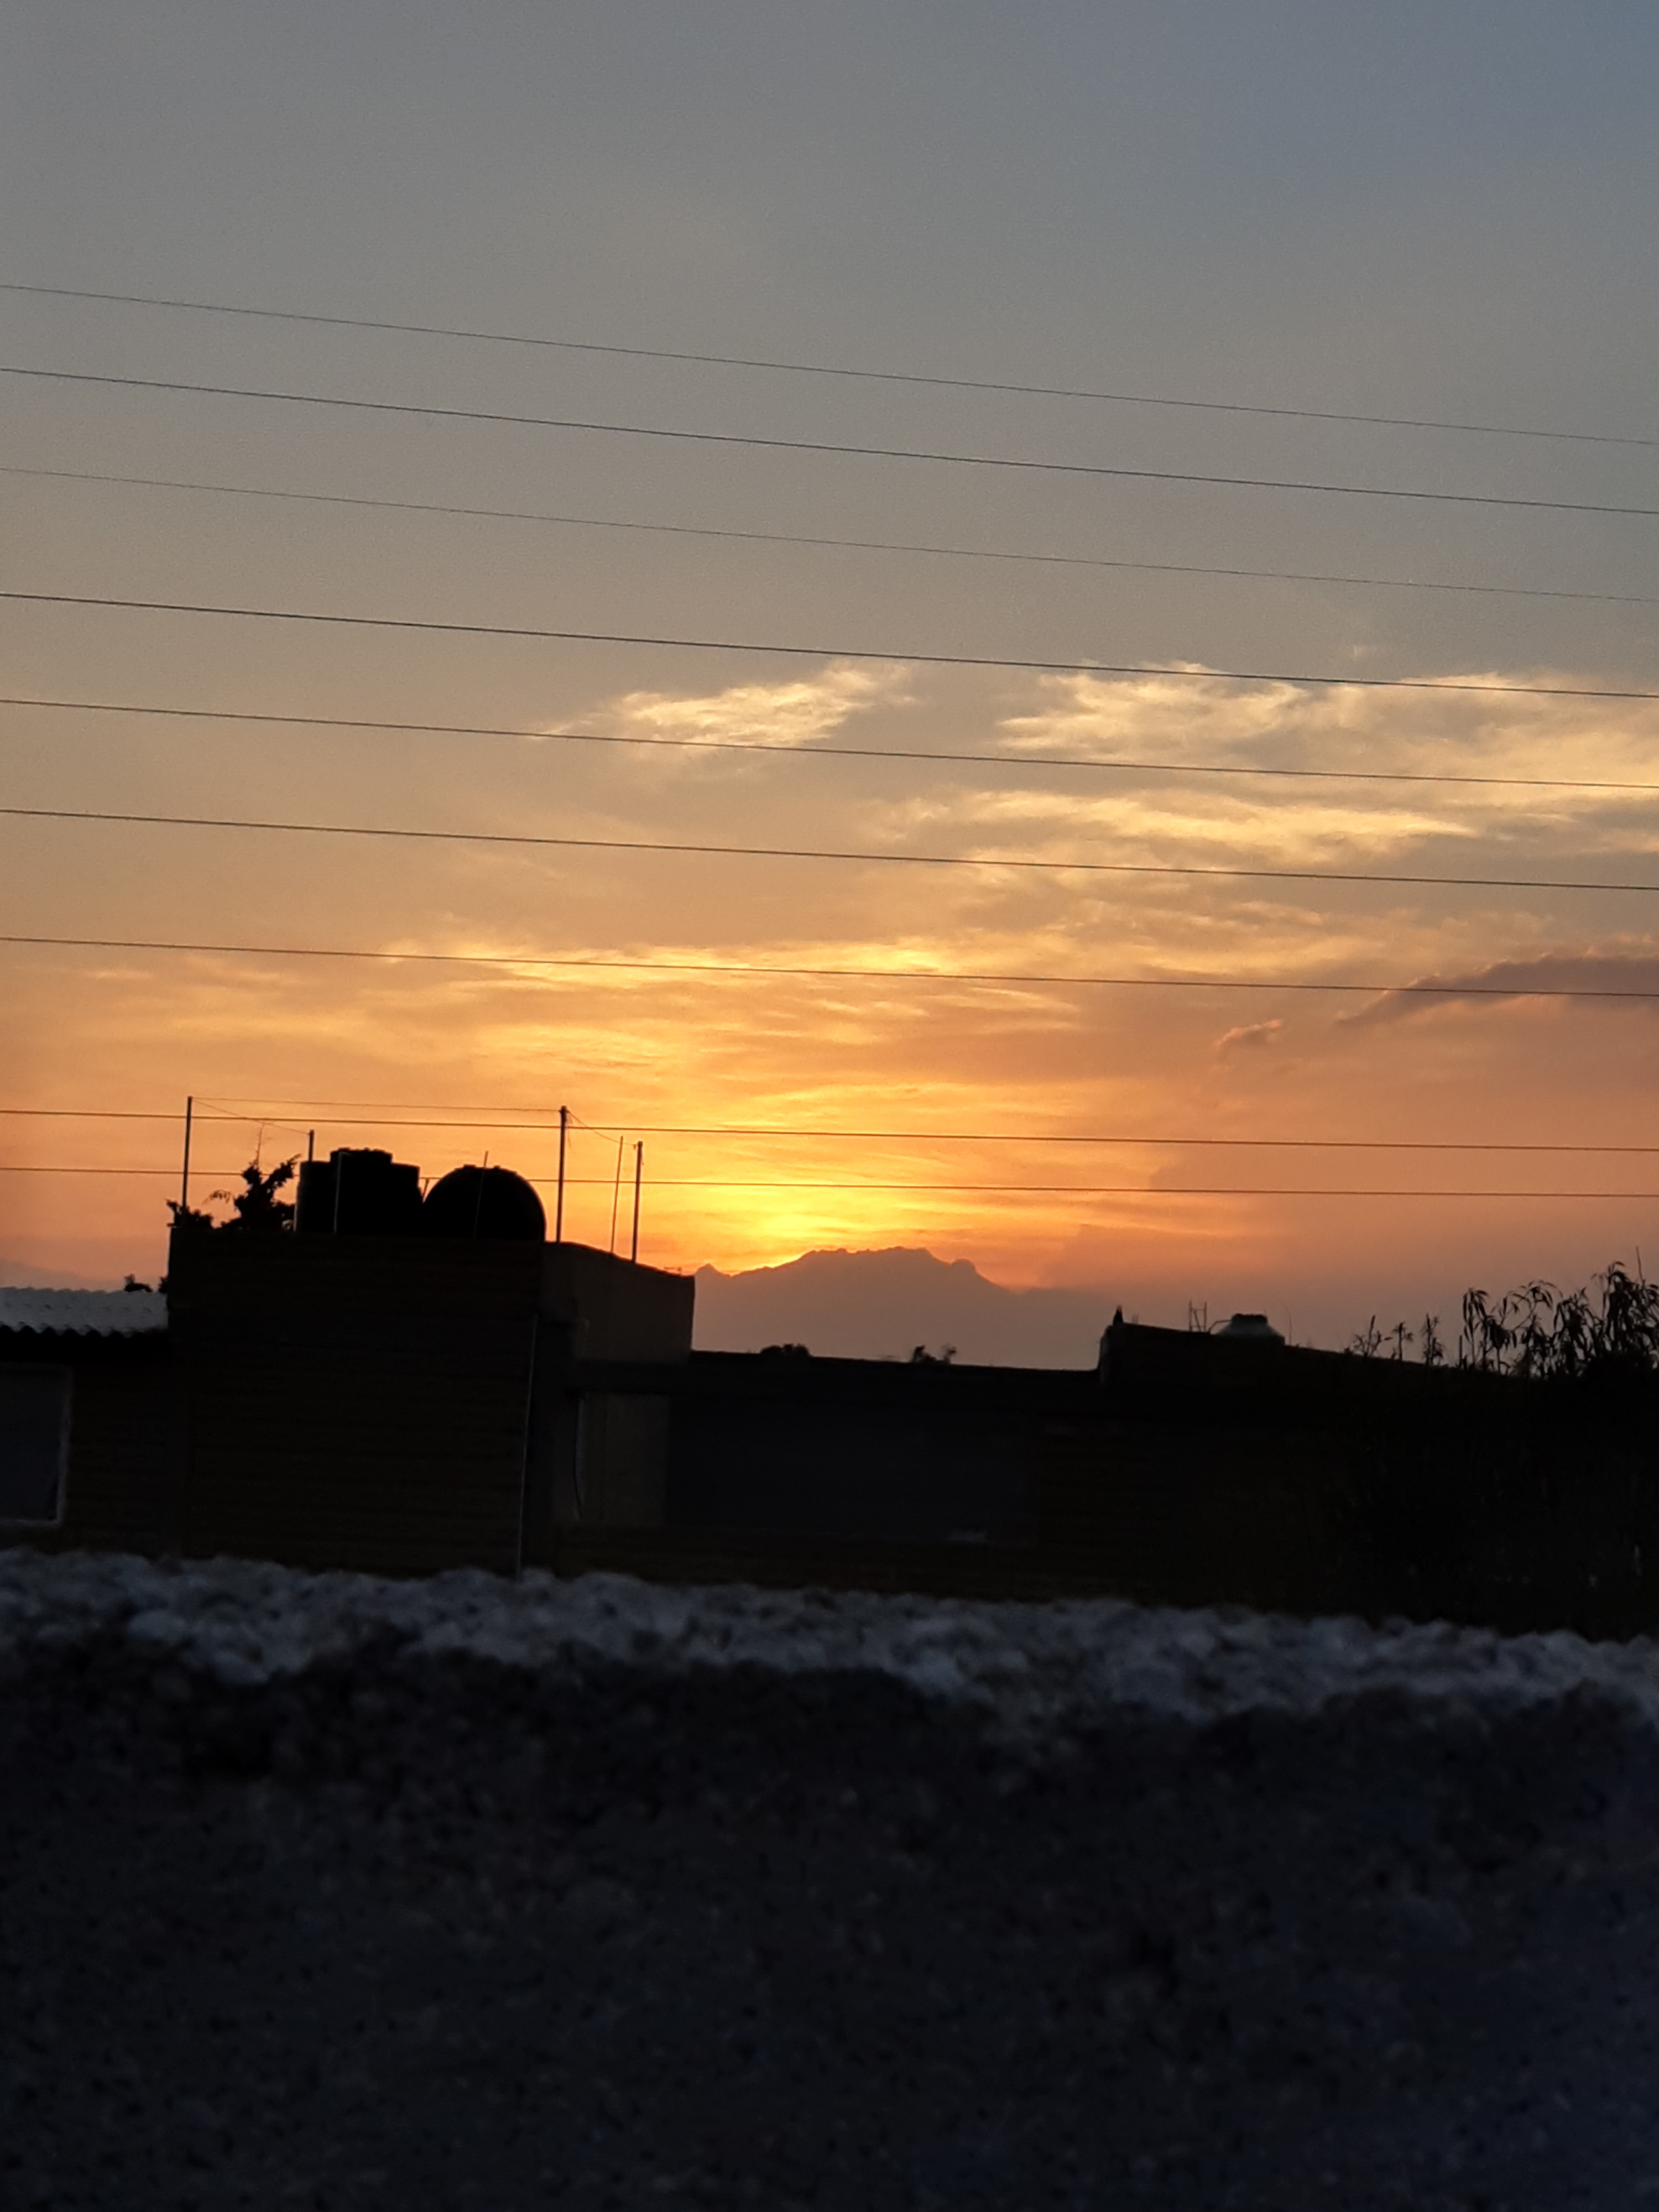
natural, sky, horizon, sunset, afterglow, cloud, sunrise, evening, dusk, morning, sea, ocean, calm, sun, dawn, red sky at morning, tree, coast, beach, silhouette, photography, sunlight, city, wave